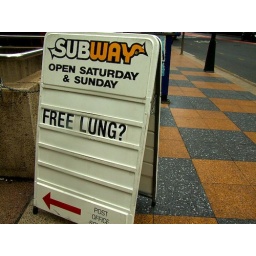
A desecrated Subway street sign in Brisbane CBD. We are most certainly hooligans.-C.